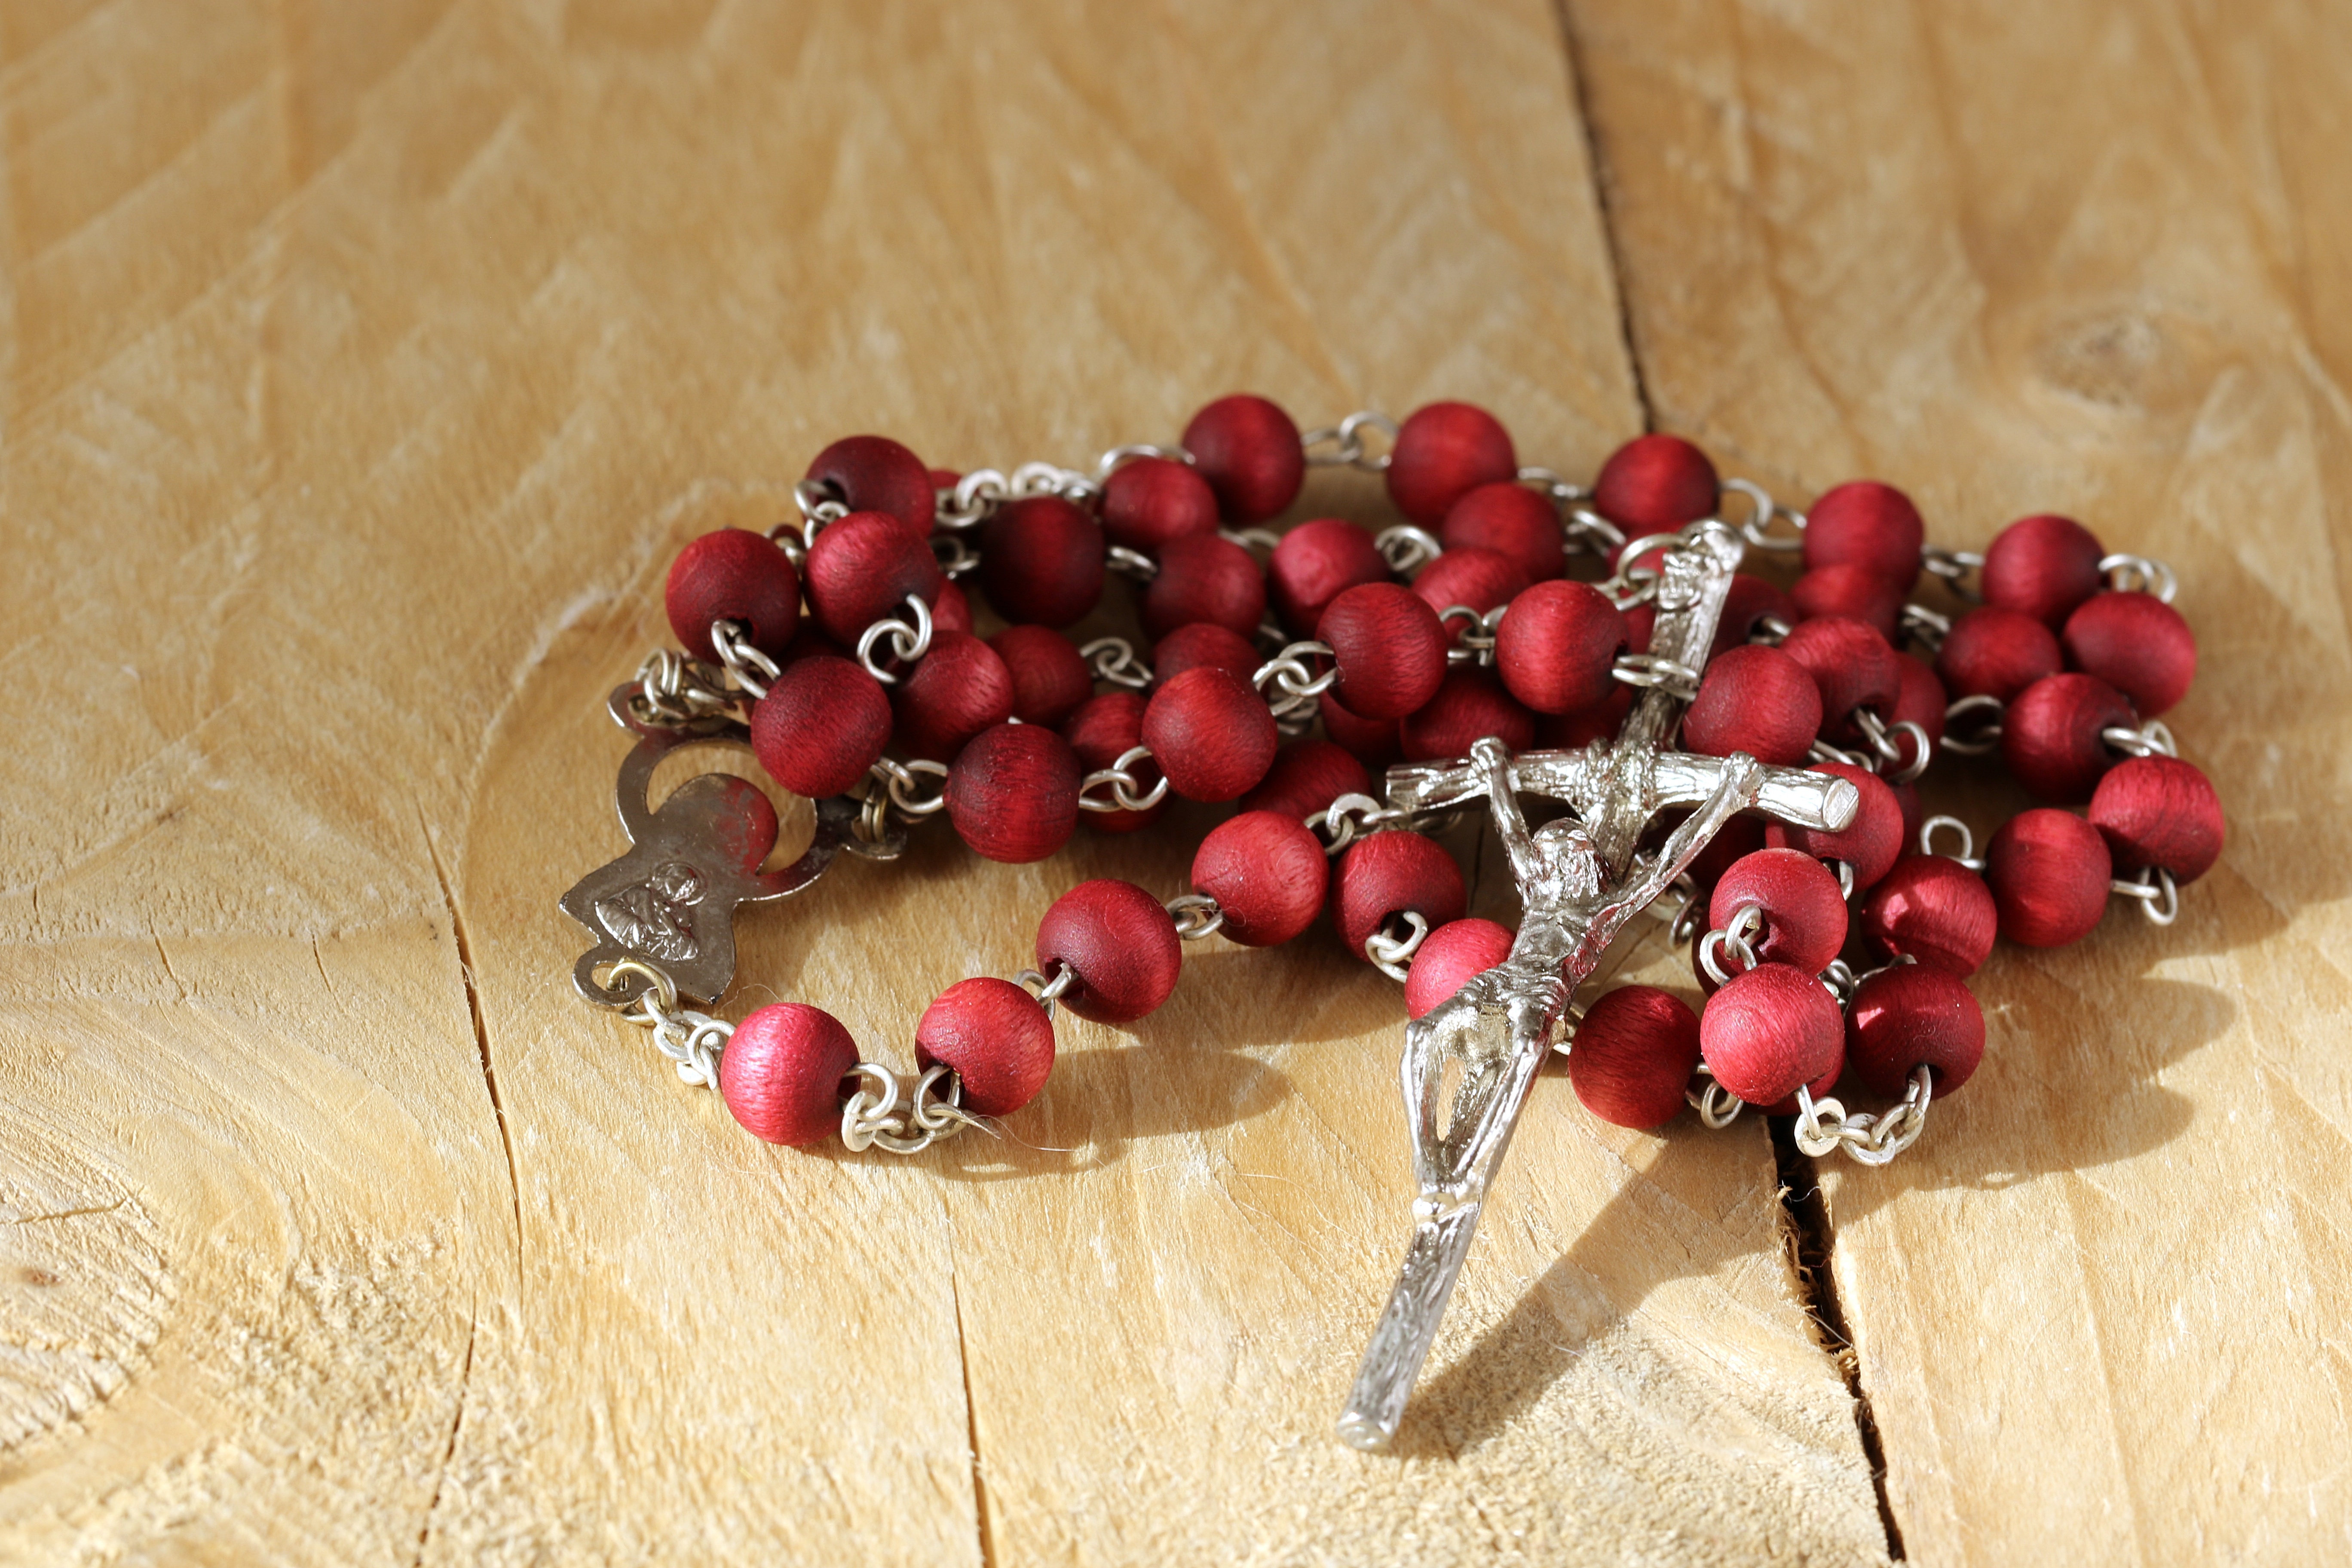
flower, petal, red, produce, church, cross, christian, bead, pray, necklace, bracelet, jewellery, art, faith, prayer, organ, beads, devotion, the rosary, jewelry making, fashion accessory